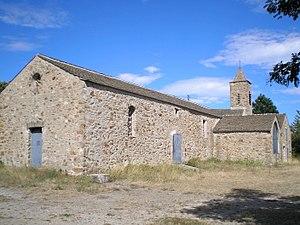
Saint-Étienne-d'Albagnan (Hérault) - chapelle de Notre-Dame de Trédos.
Saint-Étienne-d’Albagnan, est une commune française située dans le département de l’Hérault en région Occitanie.